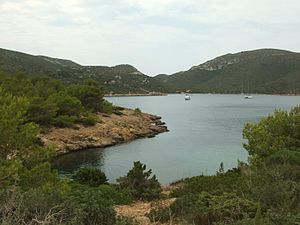
Cabrera-øgruppen
Hovedøen Cabrera
Cabrera er en af de spanske, Baleariske øer. Den ligger syd for Mallorca i Middelhavet, og den er den mindste, periodisk beboede ø i Balearernes selvstyrende region, men samtidig den største øgruppe, knyttet til Mallorca. Administrativt er Cabrera-øgruppen underlagt Mallorcas hovedstad, Palma.